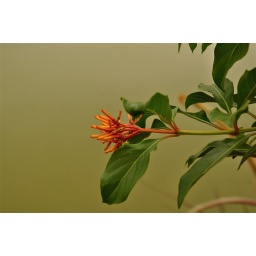
orange flower over water